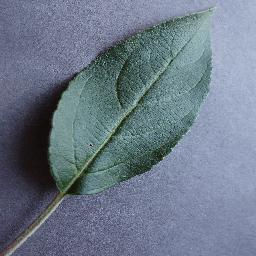
Label: Apple___healthy